Type 91 grenade

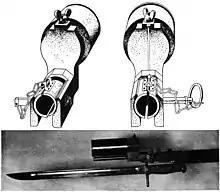
Japanese Type 100 rifle grenade launcher used to launch standard Type 91 hand-grenades

The Type 100 grenade discharger was introduced in 1939 as a grenade discharger on Arisaka rifles for Type 91 and Type 99 hand grenades. The launcher is somewhat unusual in that rather than using the more common cup designs it is a gas trap system, meaning that it incorporates a barrel extension which taps off excess propellent gases to launch the grenade from a cup offset from the barrel. This has the advantage that standard rifle cartridges could be used along with the standard hand-grenades which simplified logistics, at the expense of increased weight and decreased efficiency.